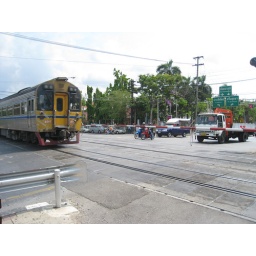
The main train line crossing a busy road near Dusit